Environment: lab
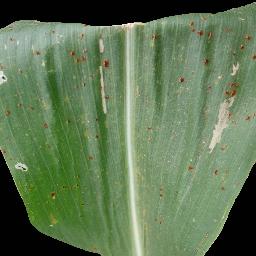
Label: common_rust